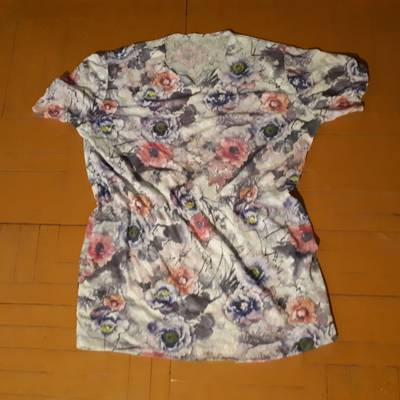
Waste category: clothes